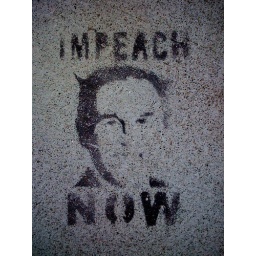
I was walking my dog immediately after President Obama was sworn in when I came upon this on the sidewalk.